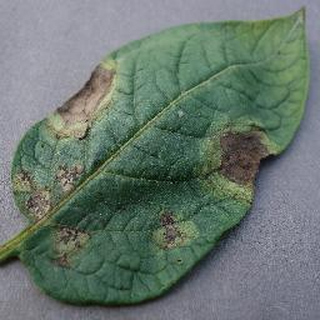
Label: potato_late_blight